Gaelic Ireland

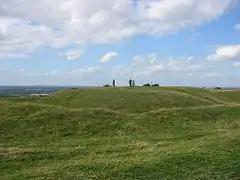
The summit of the Hill of Tara

Throughout the Middle Ages, the common clothing amongst the Gaelic Irish consisted of a "brat" (a woollen semi circular cloak) worn over a "léine" (a loose-fitting, long-sleeved tunic made of linen). For men the "léine" reached to their ankles but was hitched up by means of a crios (pronounced 'kriss') which was a type of woven belt. The léine was hitched up to knee level. Women wore the léine at full length. Men sometimes wore tight-fitting trews (Gaelic triúbhas) but otherwise went bare-legged. The "brat" was simply thrown over both shoulders or sometimes over only one. Occasionally the brat was fastened with a "dealg" (brooch), with men usually wearing the "dealg" at their shoulders and women at their chests. The "ionar" (a short, tight-fitting jacket) became popular later on. In "Topographia Hibernica", written during the 1180s, Gerald de Barri wrote that the Irish commonly wore hoods at that time (perhaps forming part of the "brat"), while Edmund Spenser wrote in the 1580s that the "brat" was (in general) their main item of clothing. Gaelic clothing does not appear to have been influenced by outside styles.